Desyatinny Monastery

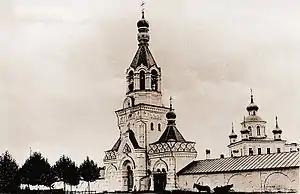
Desyatinny monastery, beginning of the 20th century

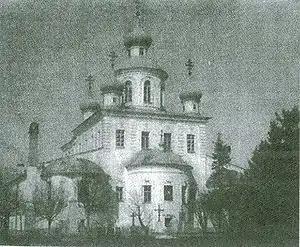
The Church of the Nativity, beginning of the 20th century

A black stripe in the monastery's history starts with the dawnfall of Novgorod Republic in 1470. It is known that the monastery lost all its land when it was appropriated by Ivan III of Russia personally. In 1495 the monastery still owned a small estate in the modern Parfinsky District of Novgorod Oblast. A hundred years later, Moscow undertook the bloody massacre in Novgorod in 1570, and all the monasteries in Novgorod, including this one, were subjected to defeat by Ivan the Terrible and his men, the monks - to violence and humiliation: